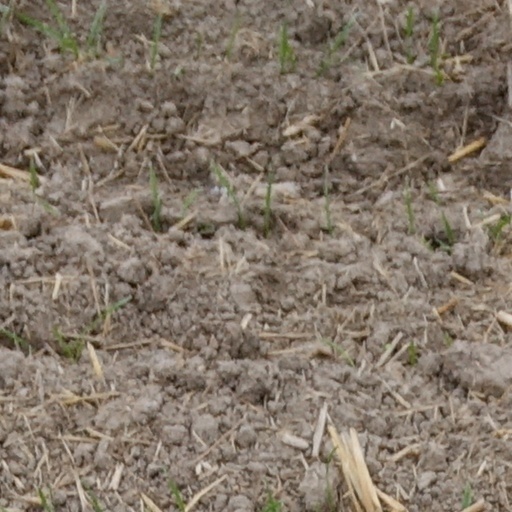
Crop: wheat